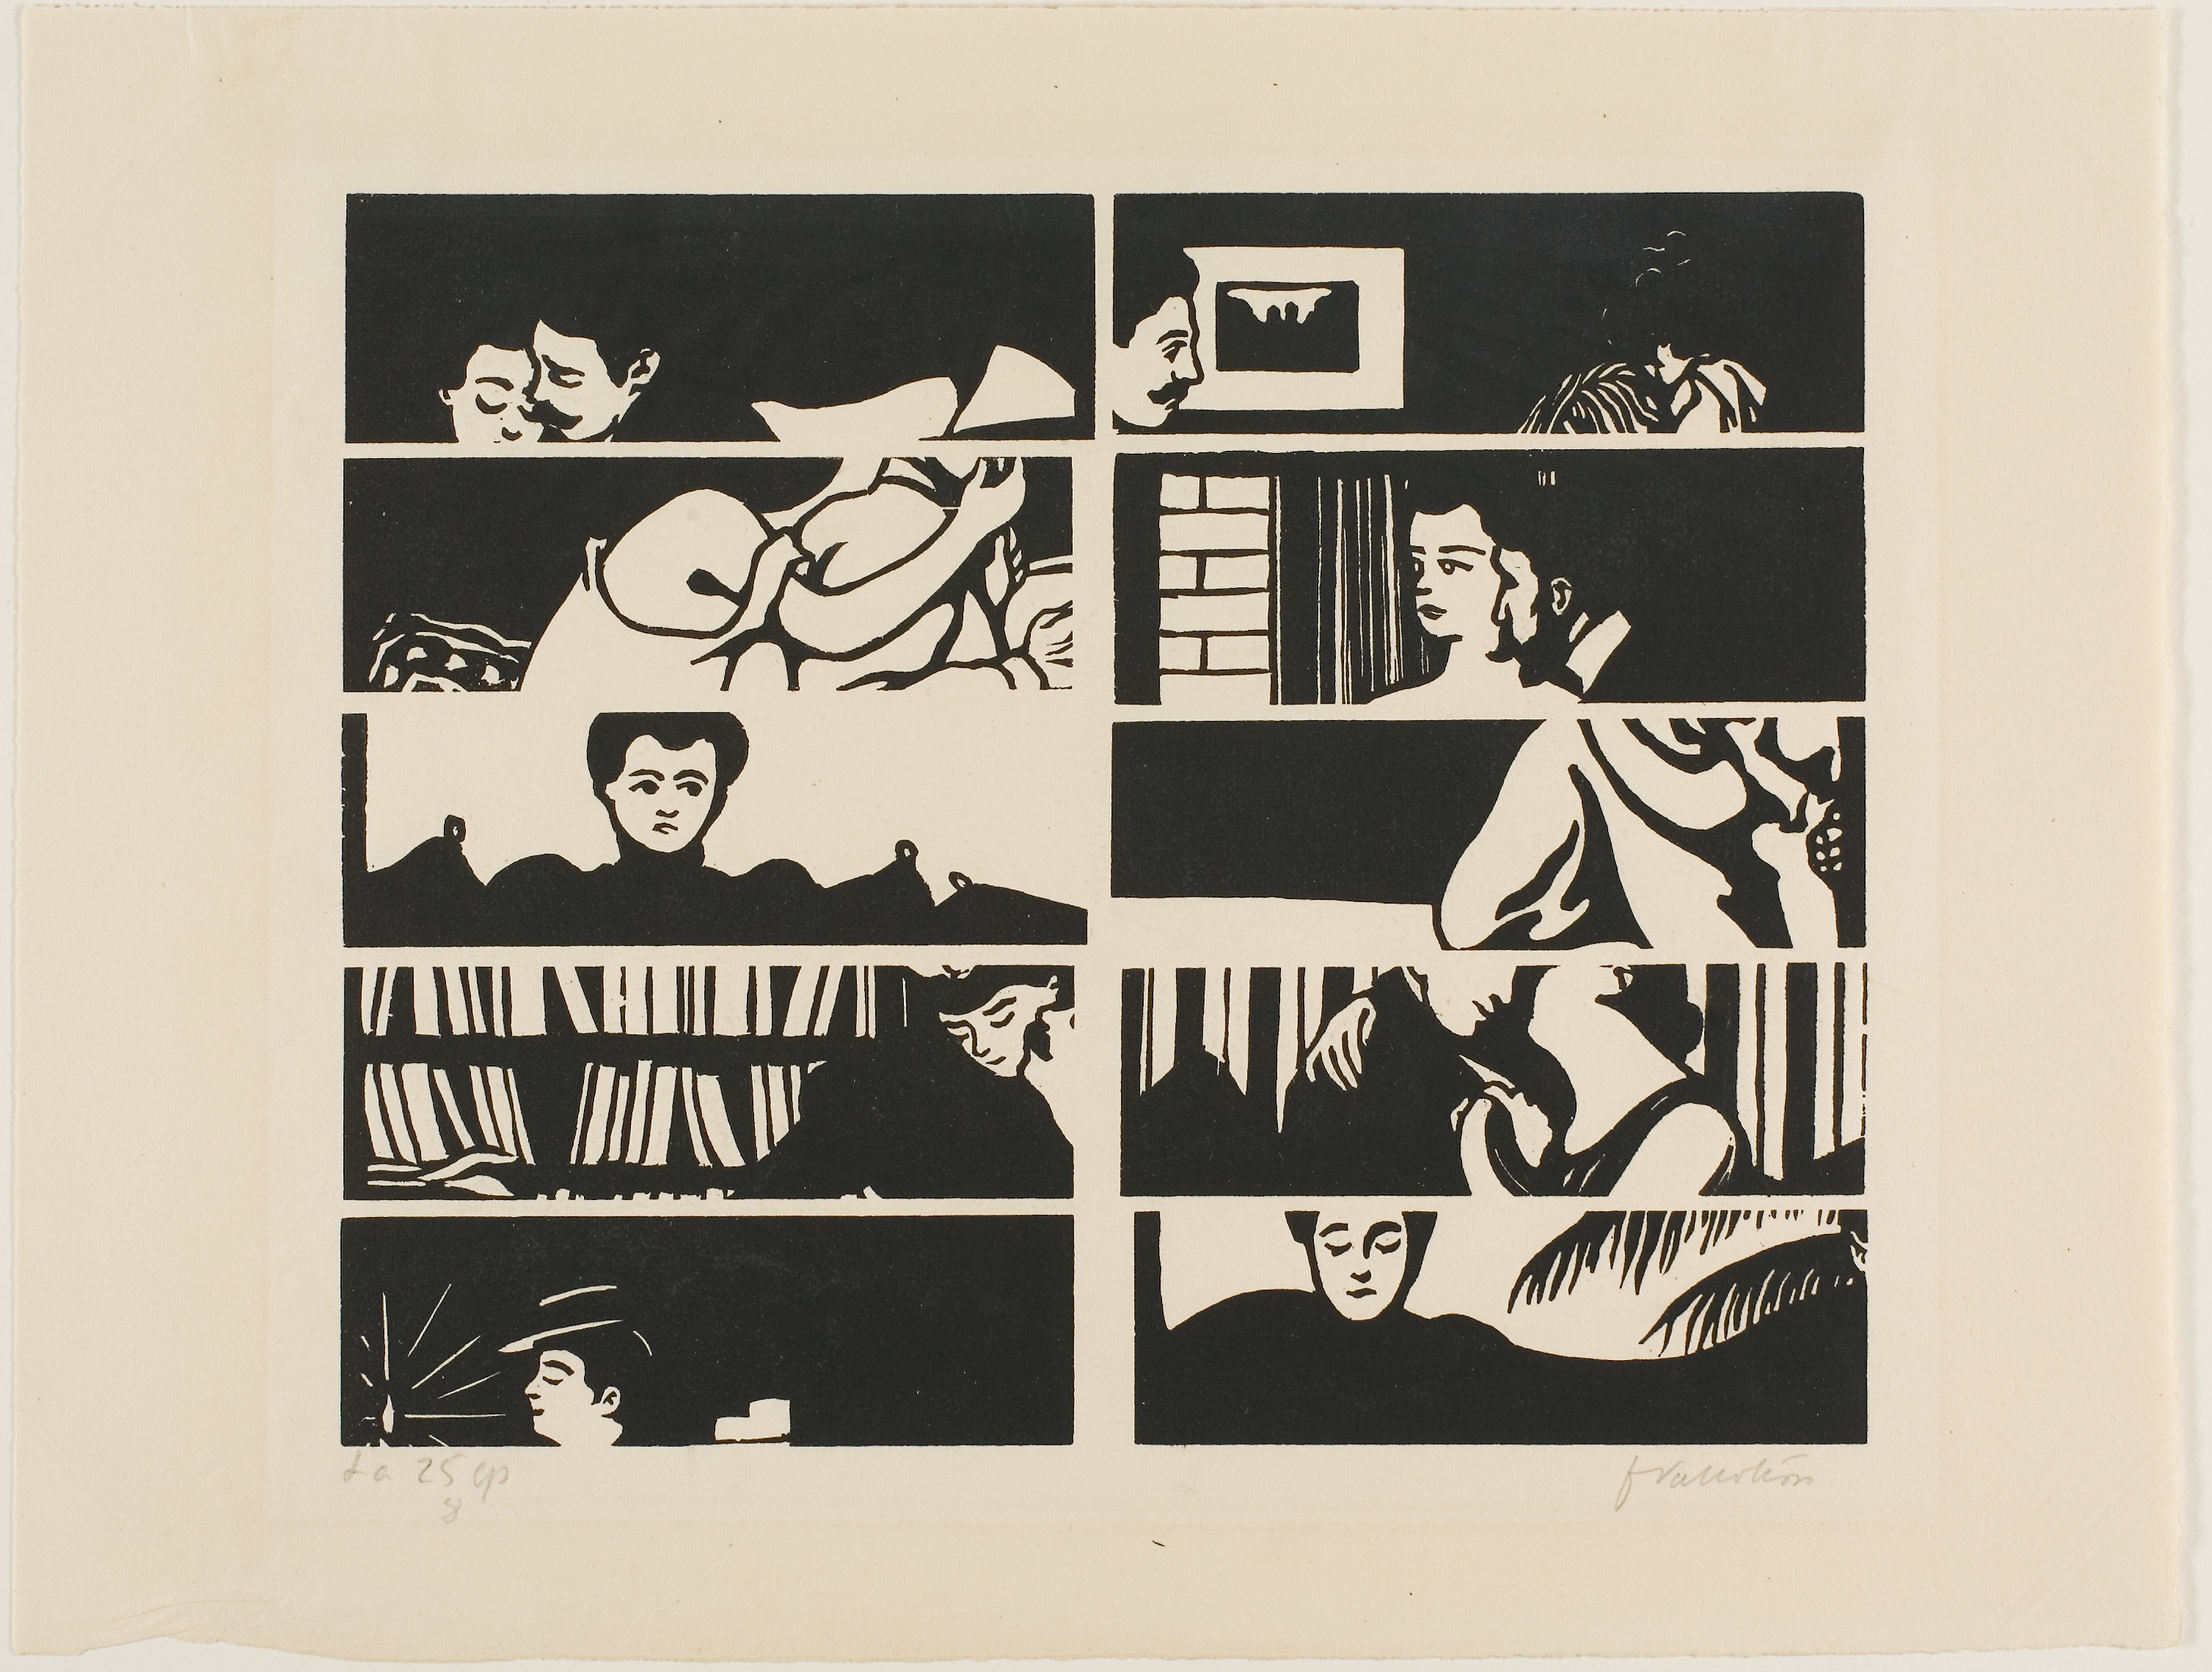
art, font, design, poster, stencil, printmaking, modern art, graphic design